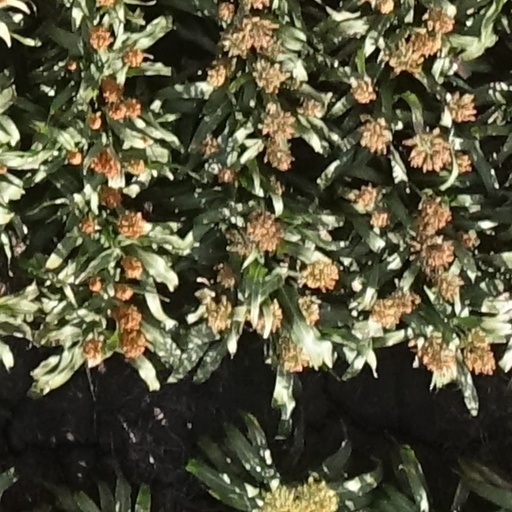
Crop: sorghum